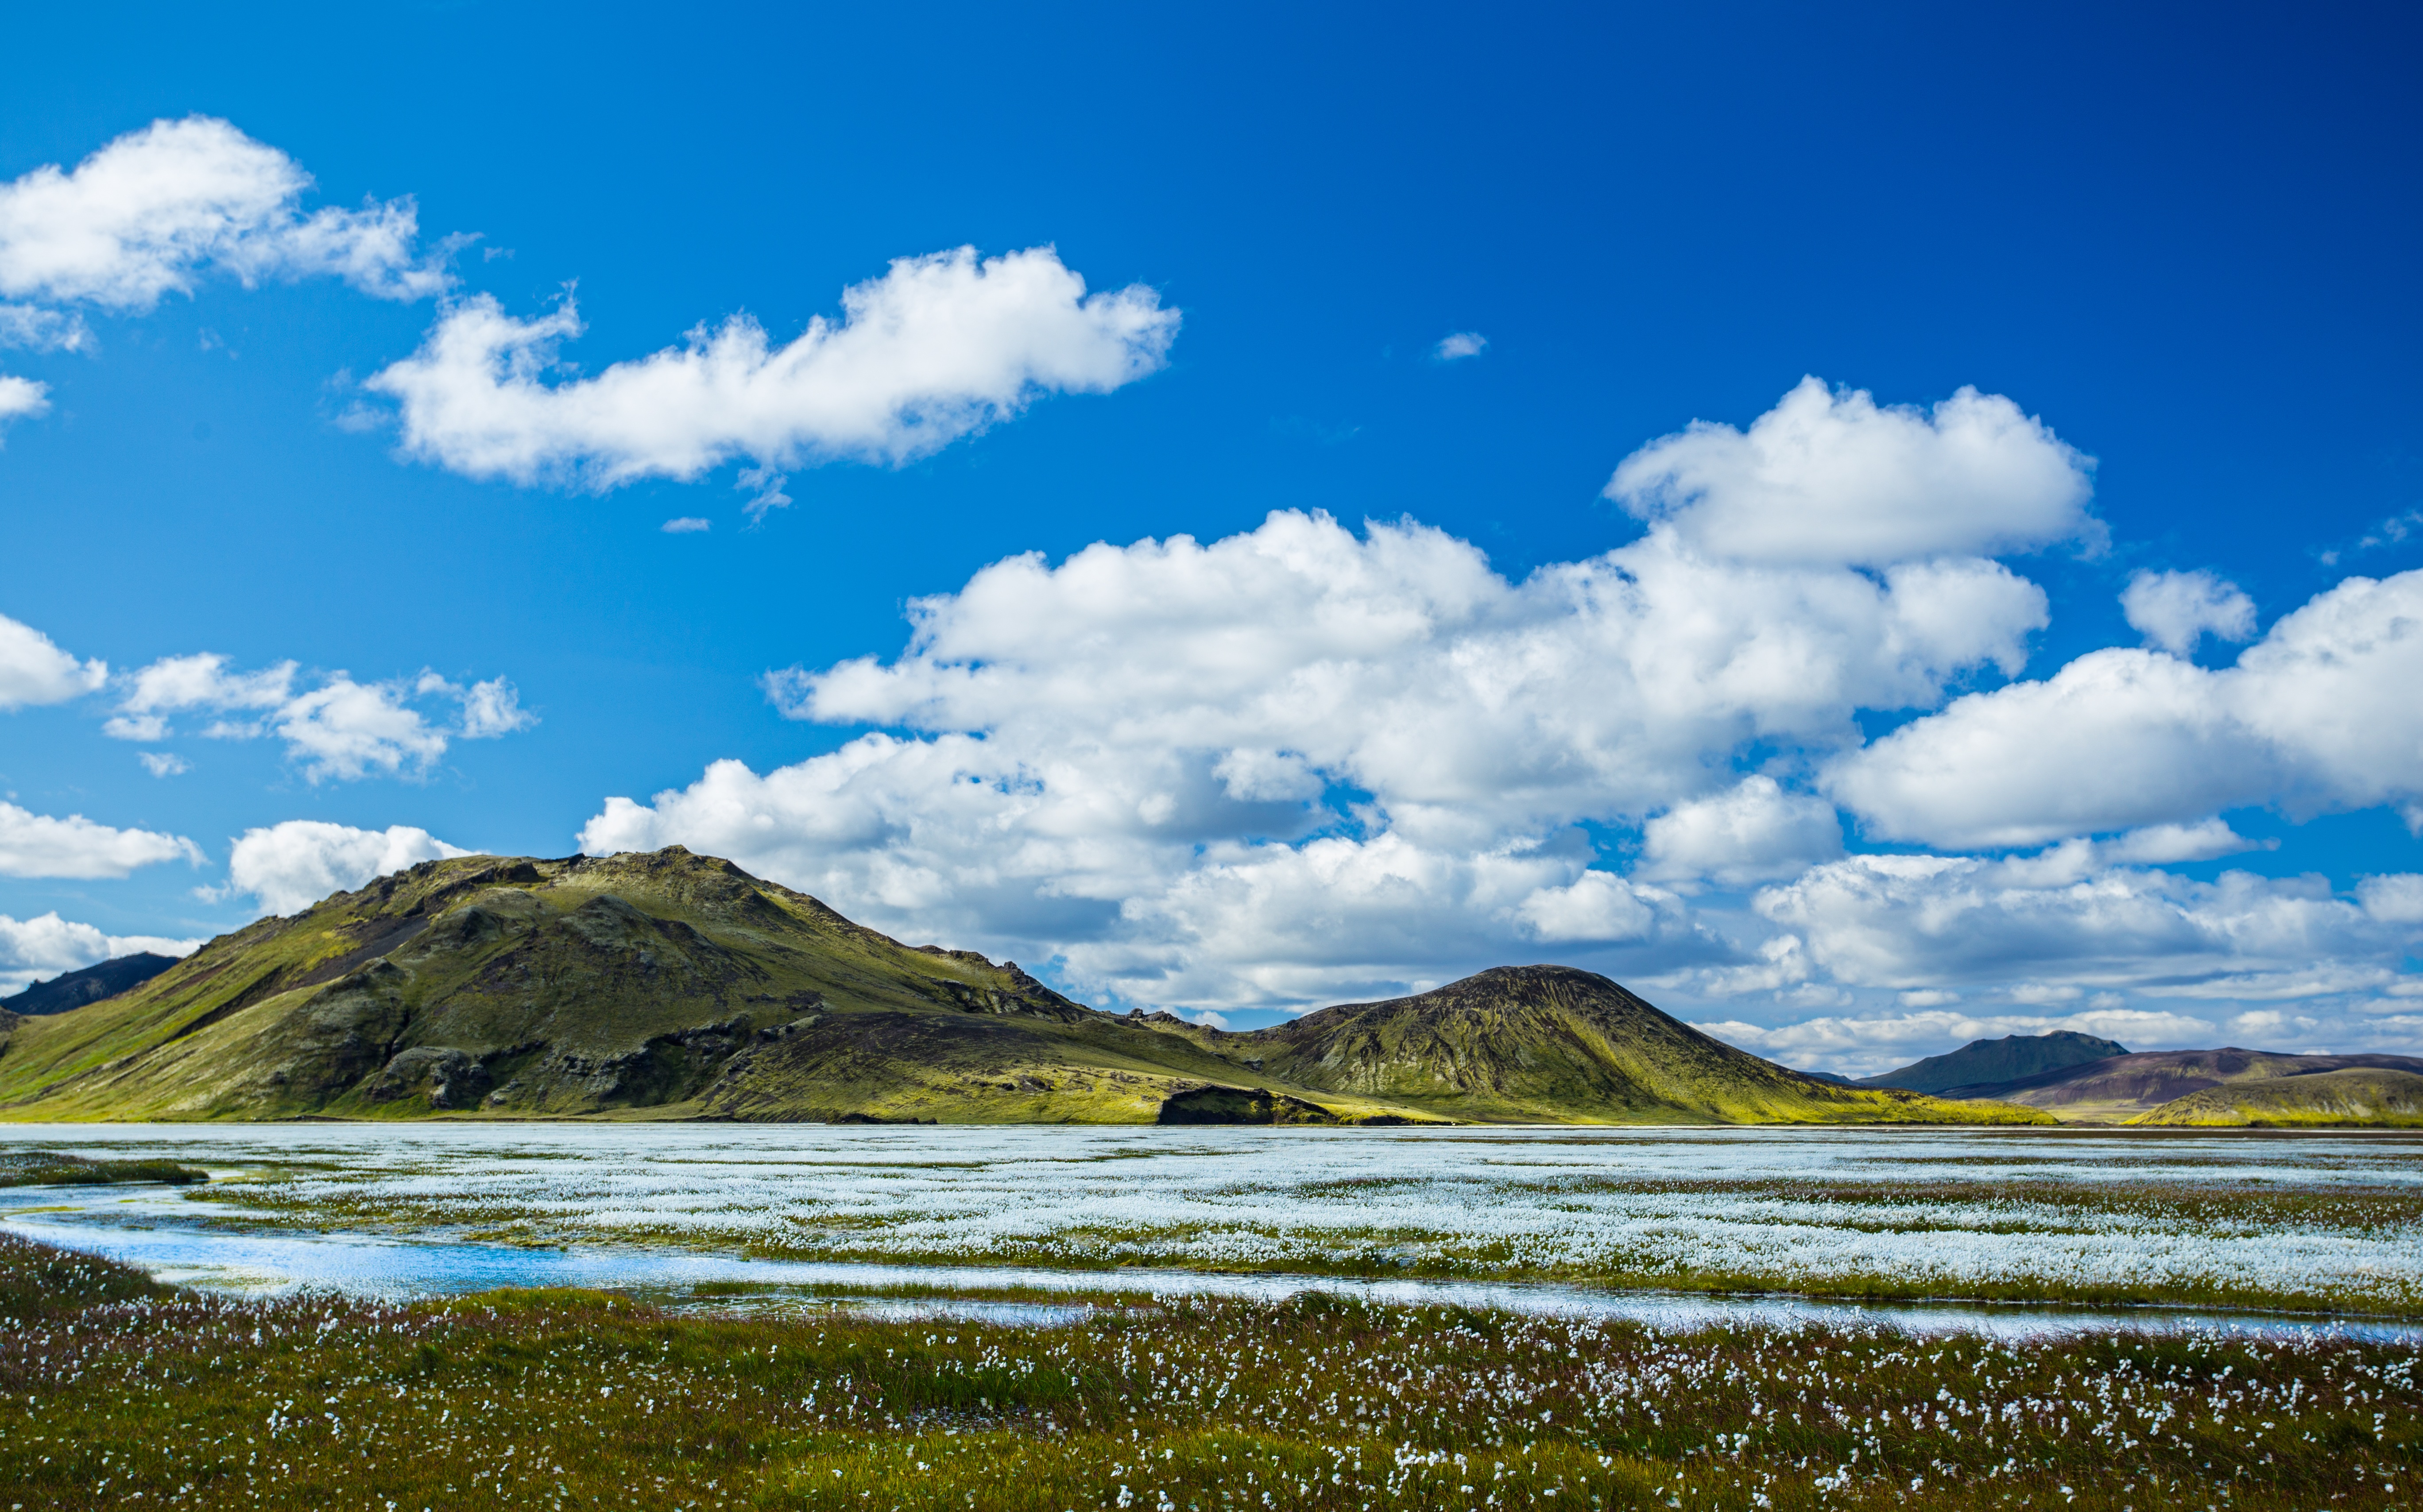
landscape, sea, coast, nature, grass, horizon, mountain, cloud, sky, meadow, prairie, hill, flower, lake, mountain range, highland, plain, grassland, plateau, fell, habitat, loch, ecosystem, tundra, steppe, landform, natural environment, geographical feature, mountainous landforms